Zaragoza Airport

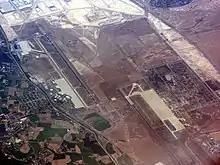
Aerial view

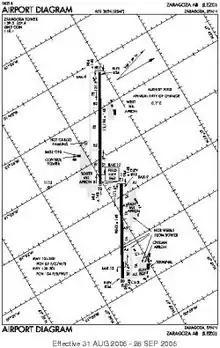
Airport diagram

During the Cold War, the United States Air Force (USAF) used the facility as Zaragoza Air Base.